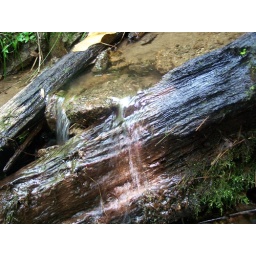
another waterfall...stream in mountains near dad's house